Ålum Runestones

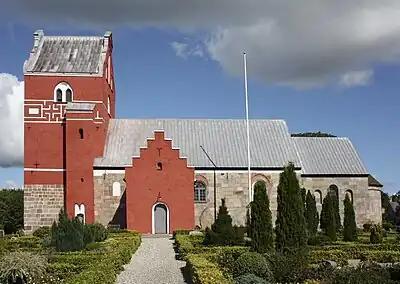
The church at Ålum, Denmark.

The Ålum Runestones are four Viking Age memorial runestones which are located at the church in Ålum, which is west of Randers, Denmark. One of the stones refers to a man with the title drengr and two of the other stones were raised by the same family.